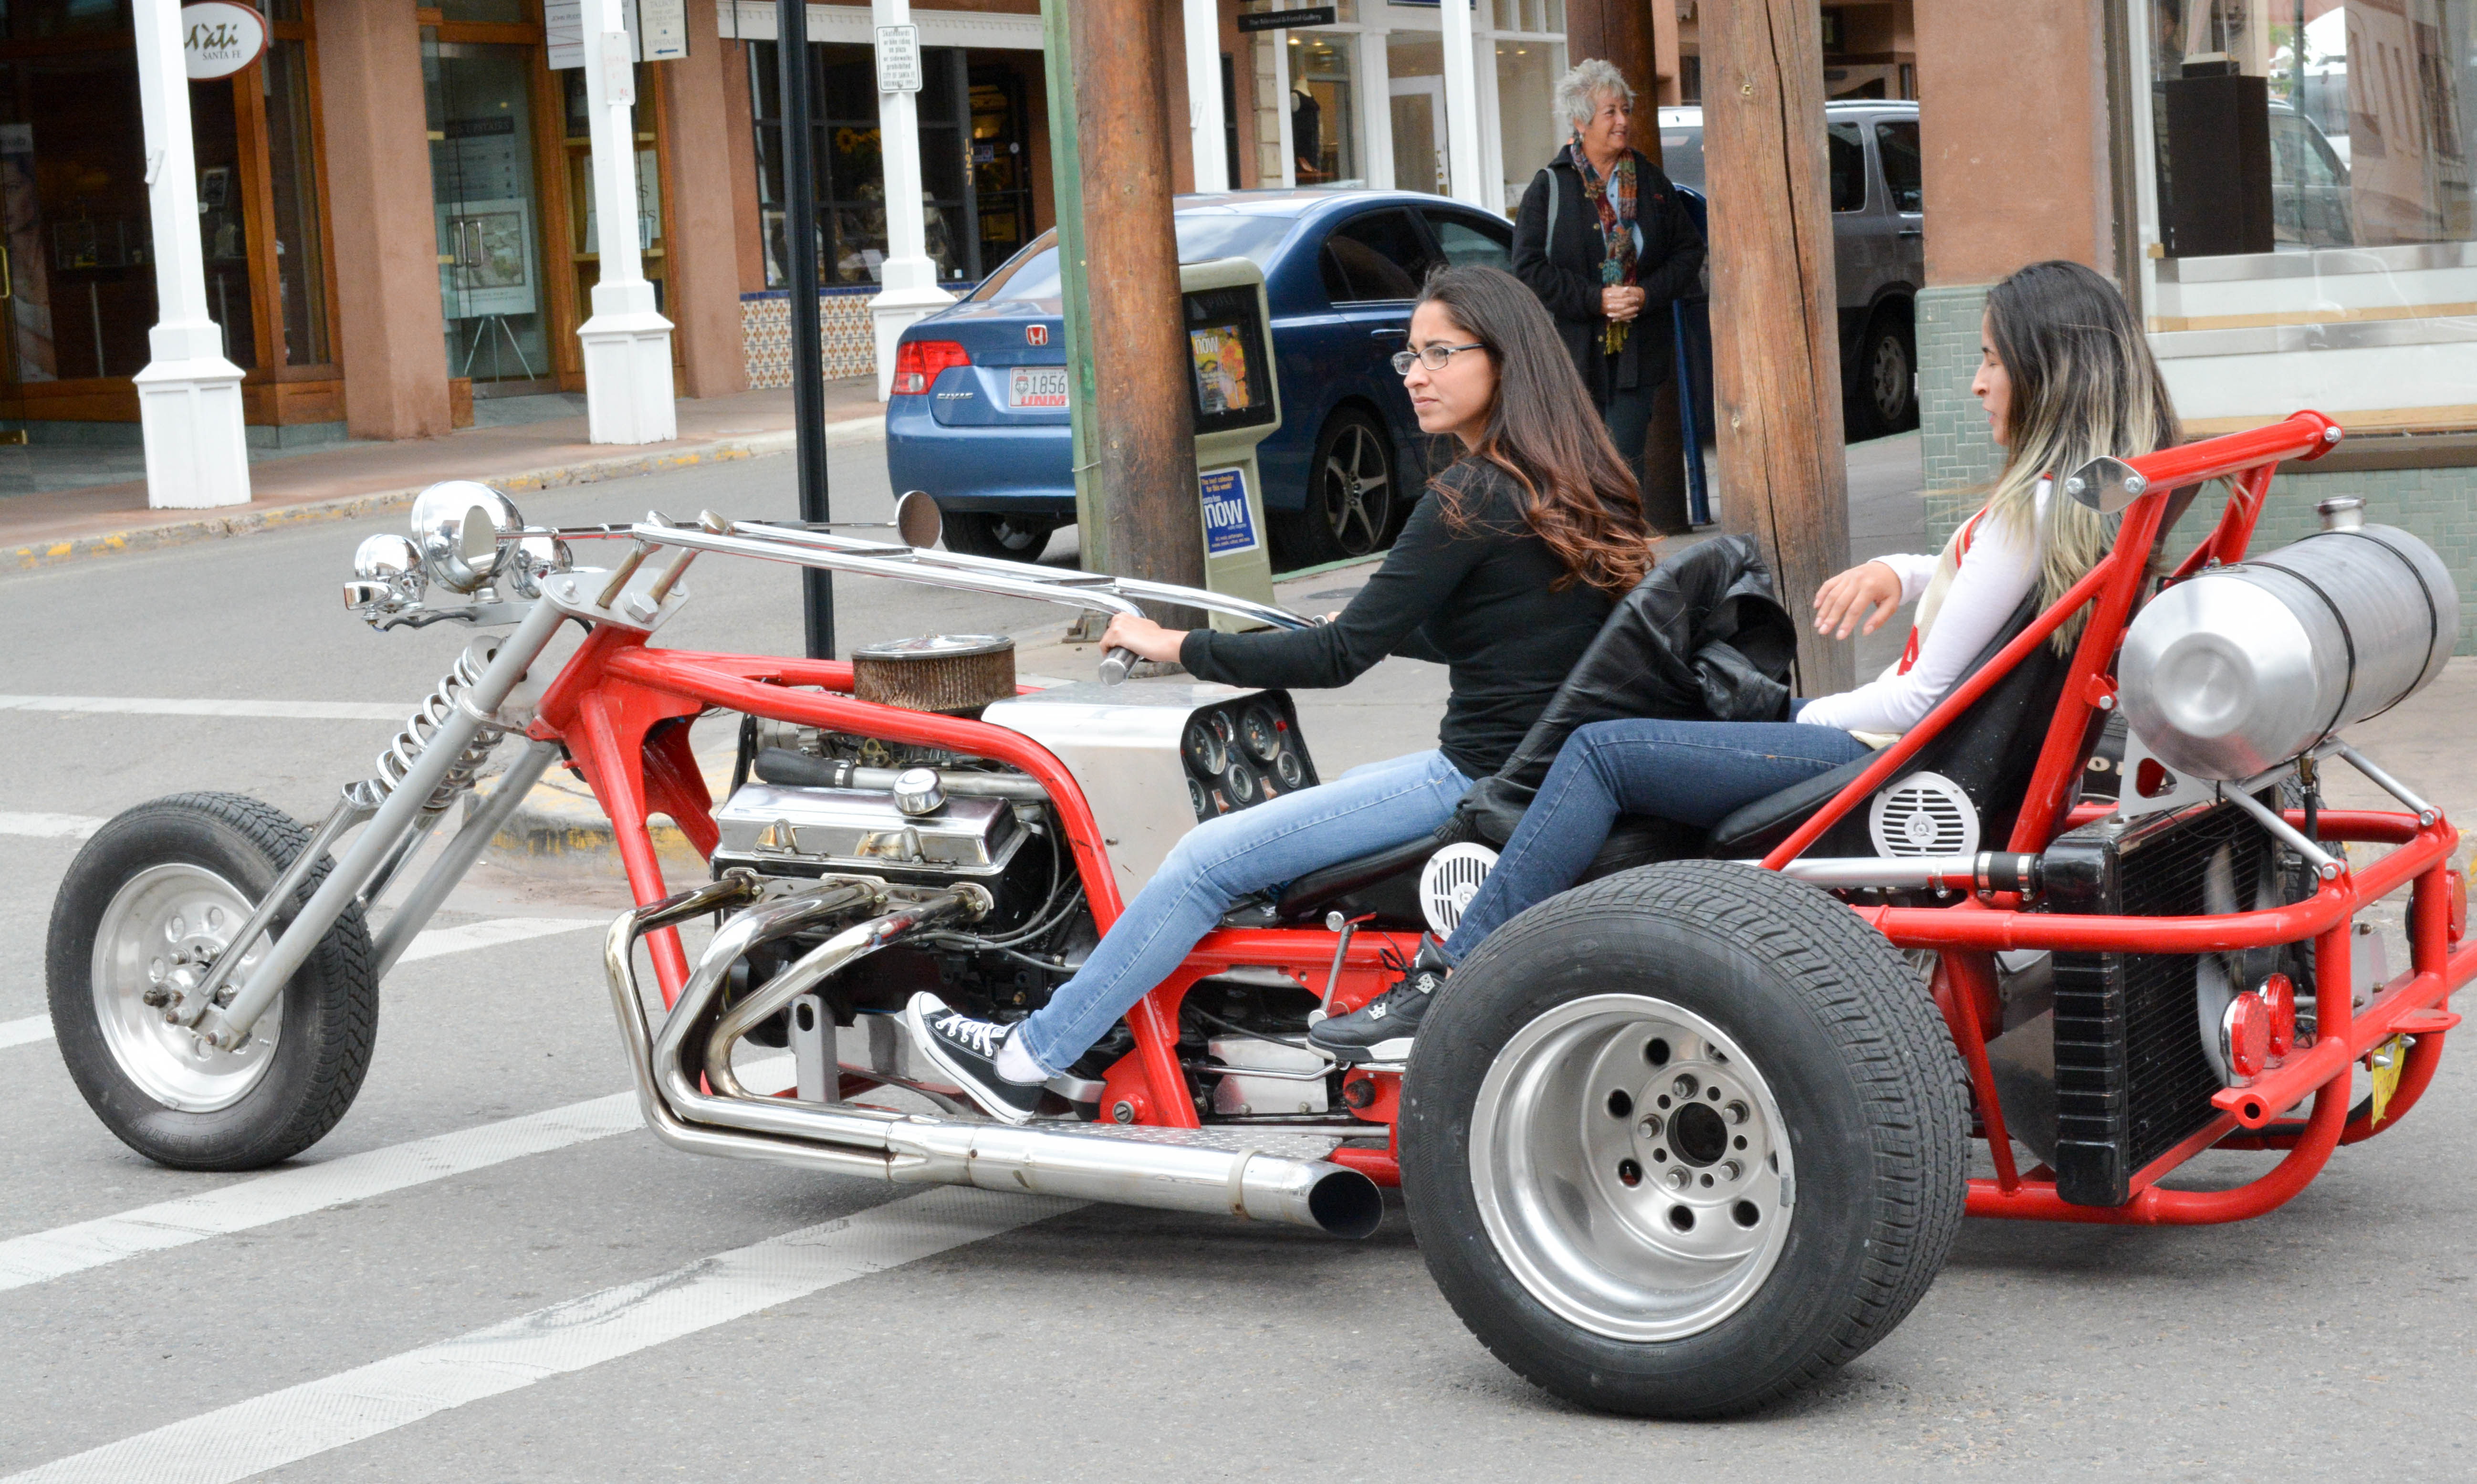
car, tricycle, vehicle, motorcycle, sports car, supercar, go kart, kart racing, land vehicle, automobile make